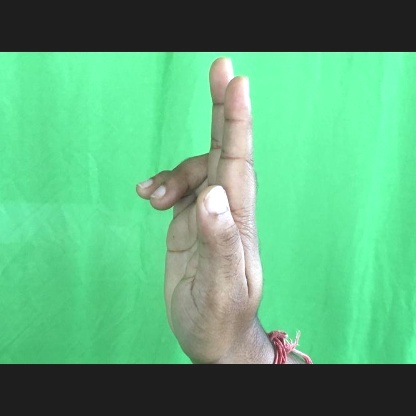
Mudra: Ardhapathaka